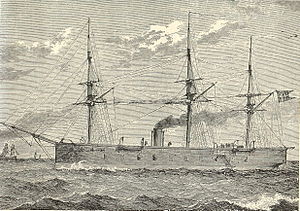
Panserfregatten Danmark
Danmark på vej fra Glasgow til København i 1864. Skibets kanoner var endnu ikke opstillet.
Den danske panserfregat Danmark. Bestilt i Glasgow af Konføderationen, men leveret til Danmark i 1864.
Panserfregatten Danmark var egentlig bestilt af Konføderationen under den amerikanske borgerkrig, men som følge af et indviklet politisk spil – se næste afsnit – havnede den i 1864 i Danmark. Den var marinens hidtil største skib, og det var derfor naturligt at give den navnet Danmark.